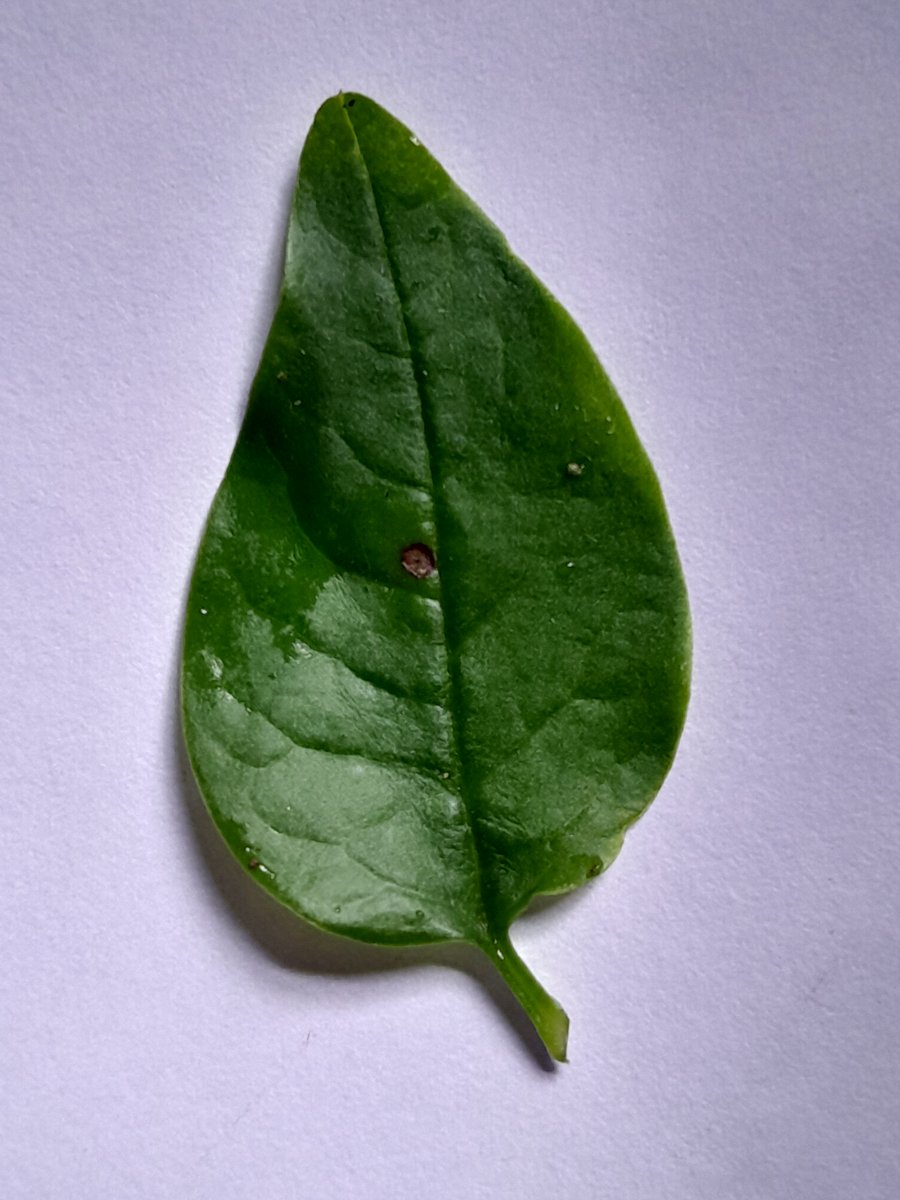
Label: Bacterial-Spot